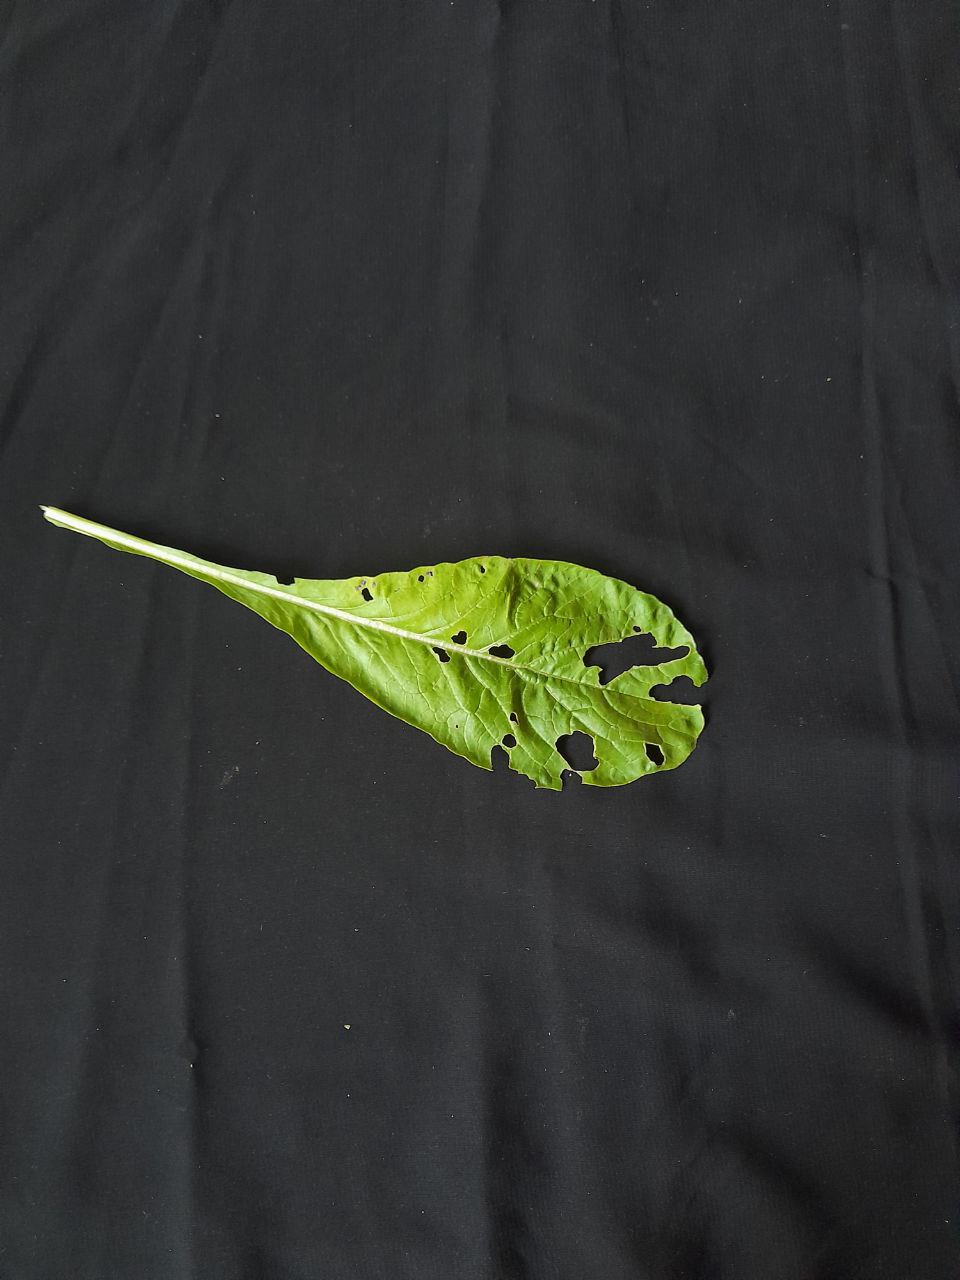
Label: flea beetle